Pârvu Cantacuzino

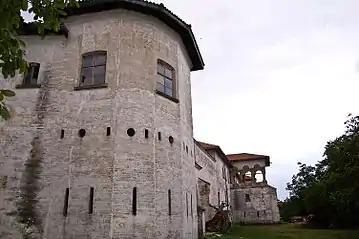
Fortifications of Comana Monastery

A number of setbacks followed the early Russian victory. According to the hostile and disparaging account in "Răzmerița", Karazin was disappointed upon entering Bucharest, noting that the Cantacuzinos' army was unprepared for war. One version of the text claims that the troops' actual commandant was a Captain Marco, described as a simpleton, his army composed of ("shepherds and sharecroppers, Gypsies and cretins [literally: men fed on "mămăligă"]"). The same text suggests that, upon contemplating this vulnerable army, civilians onlookers grew alarmed, and began protesting against the Cantacuzinos. The episode (seen by Simonescu as entirely fabricated) ends with Pârvu's alleviating speech, which reminds them that the revolt was justified by the Romanians' national humiliation under the Phanariote ascendancy, when they had come to "serve" the Greeks. His apocryphal, genocidal, conclusion is: